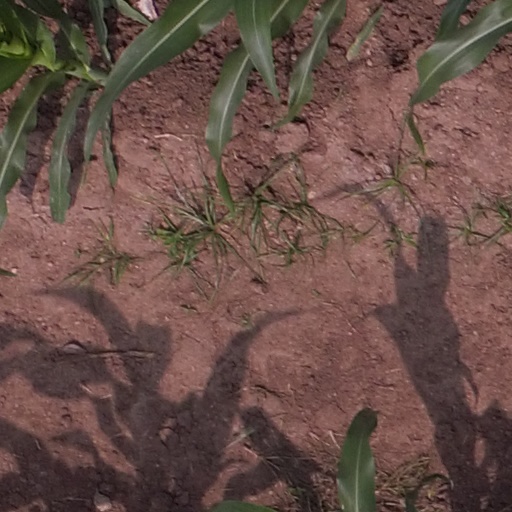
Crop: maize; corn